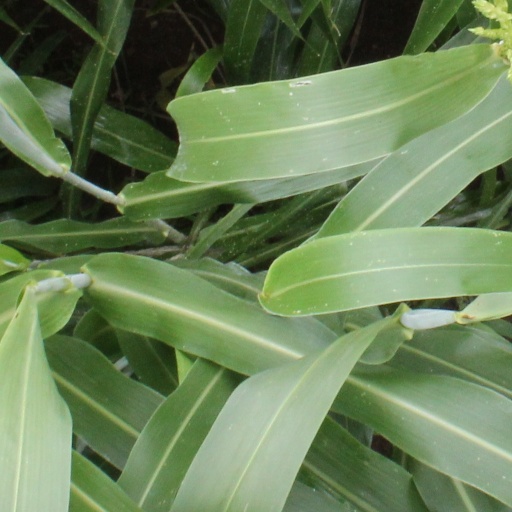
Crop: sorghum